Adam Eaton (outfielder)

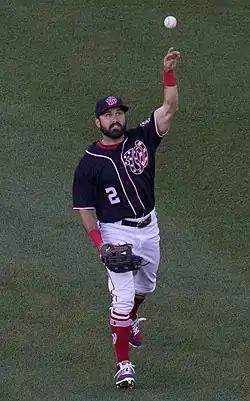
Eaton with the Washington Nationals in 2017

Adam Cory Eaton (born December 6, 1988) is an American former professional baseball outfielder. He played in Major League Baseball (MLB) for the Arizona Diamondbacks, Chicago White Sox, Washington Nationals, and Los Angeles Angels.